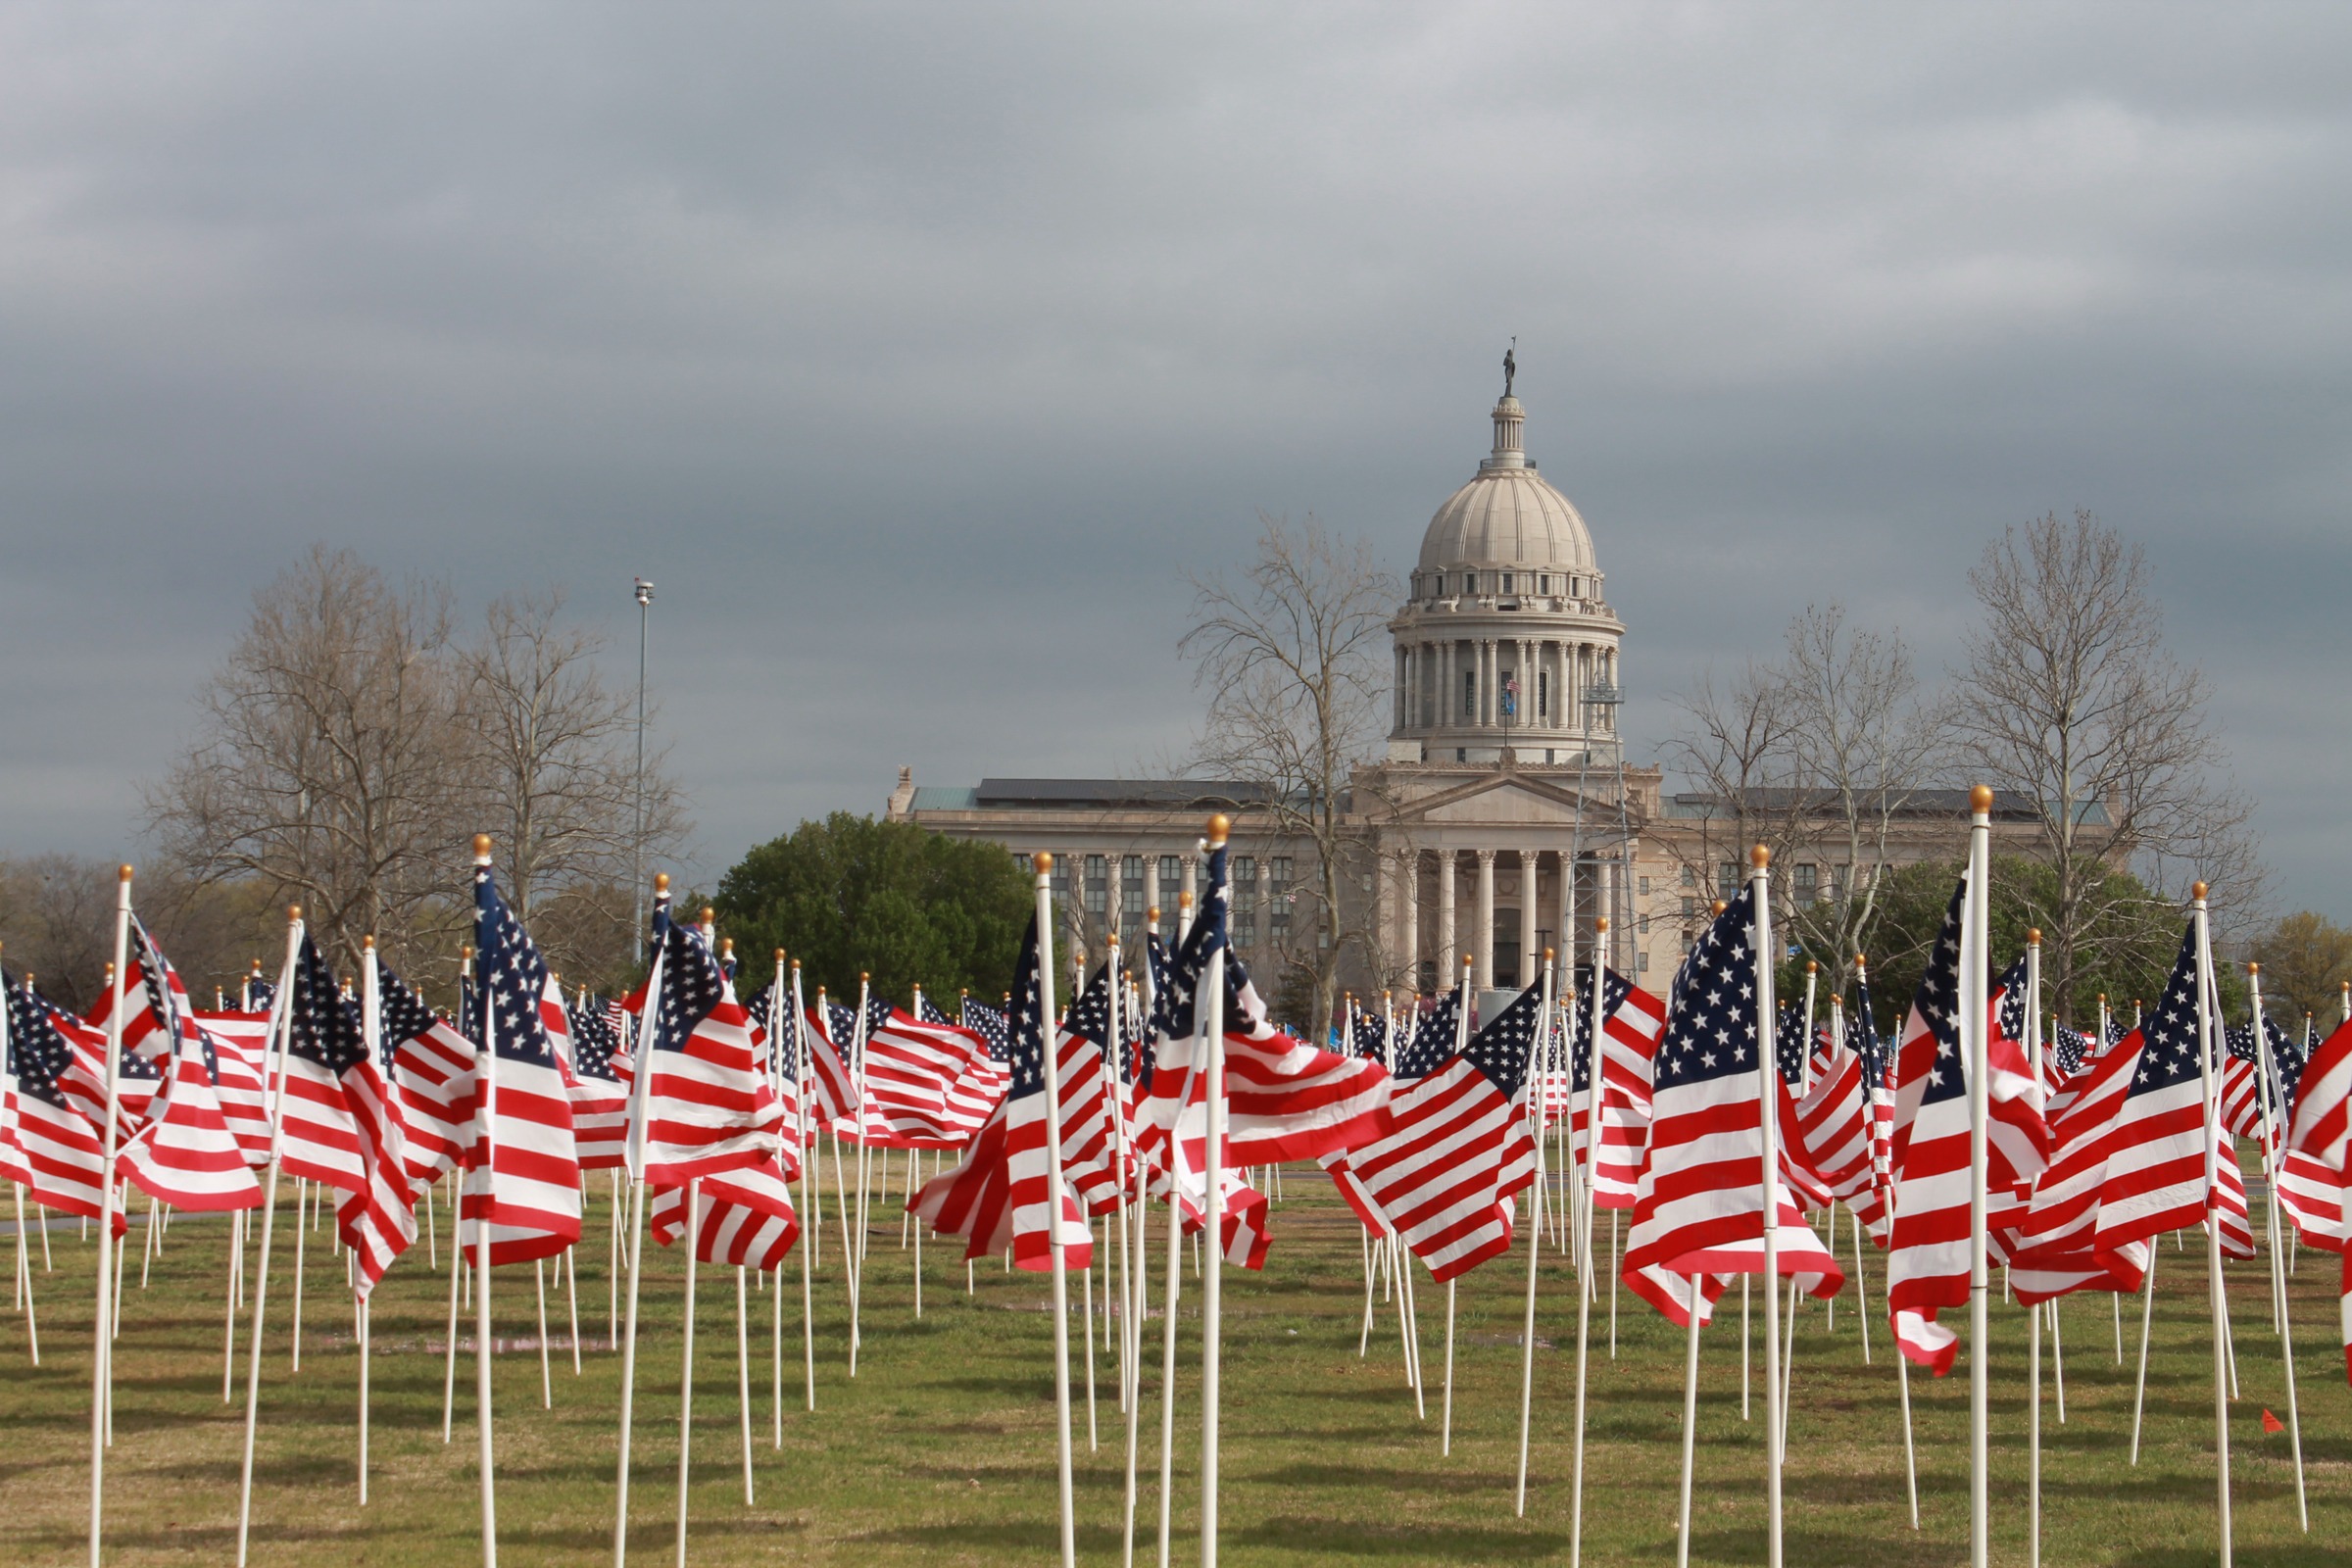
tree, flower, building, united states, capital, memorial, flags, government, political, oklahoma, abuse, oklahoma city, flags for children